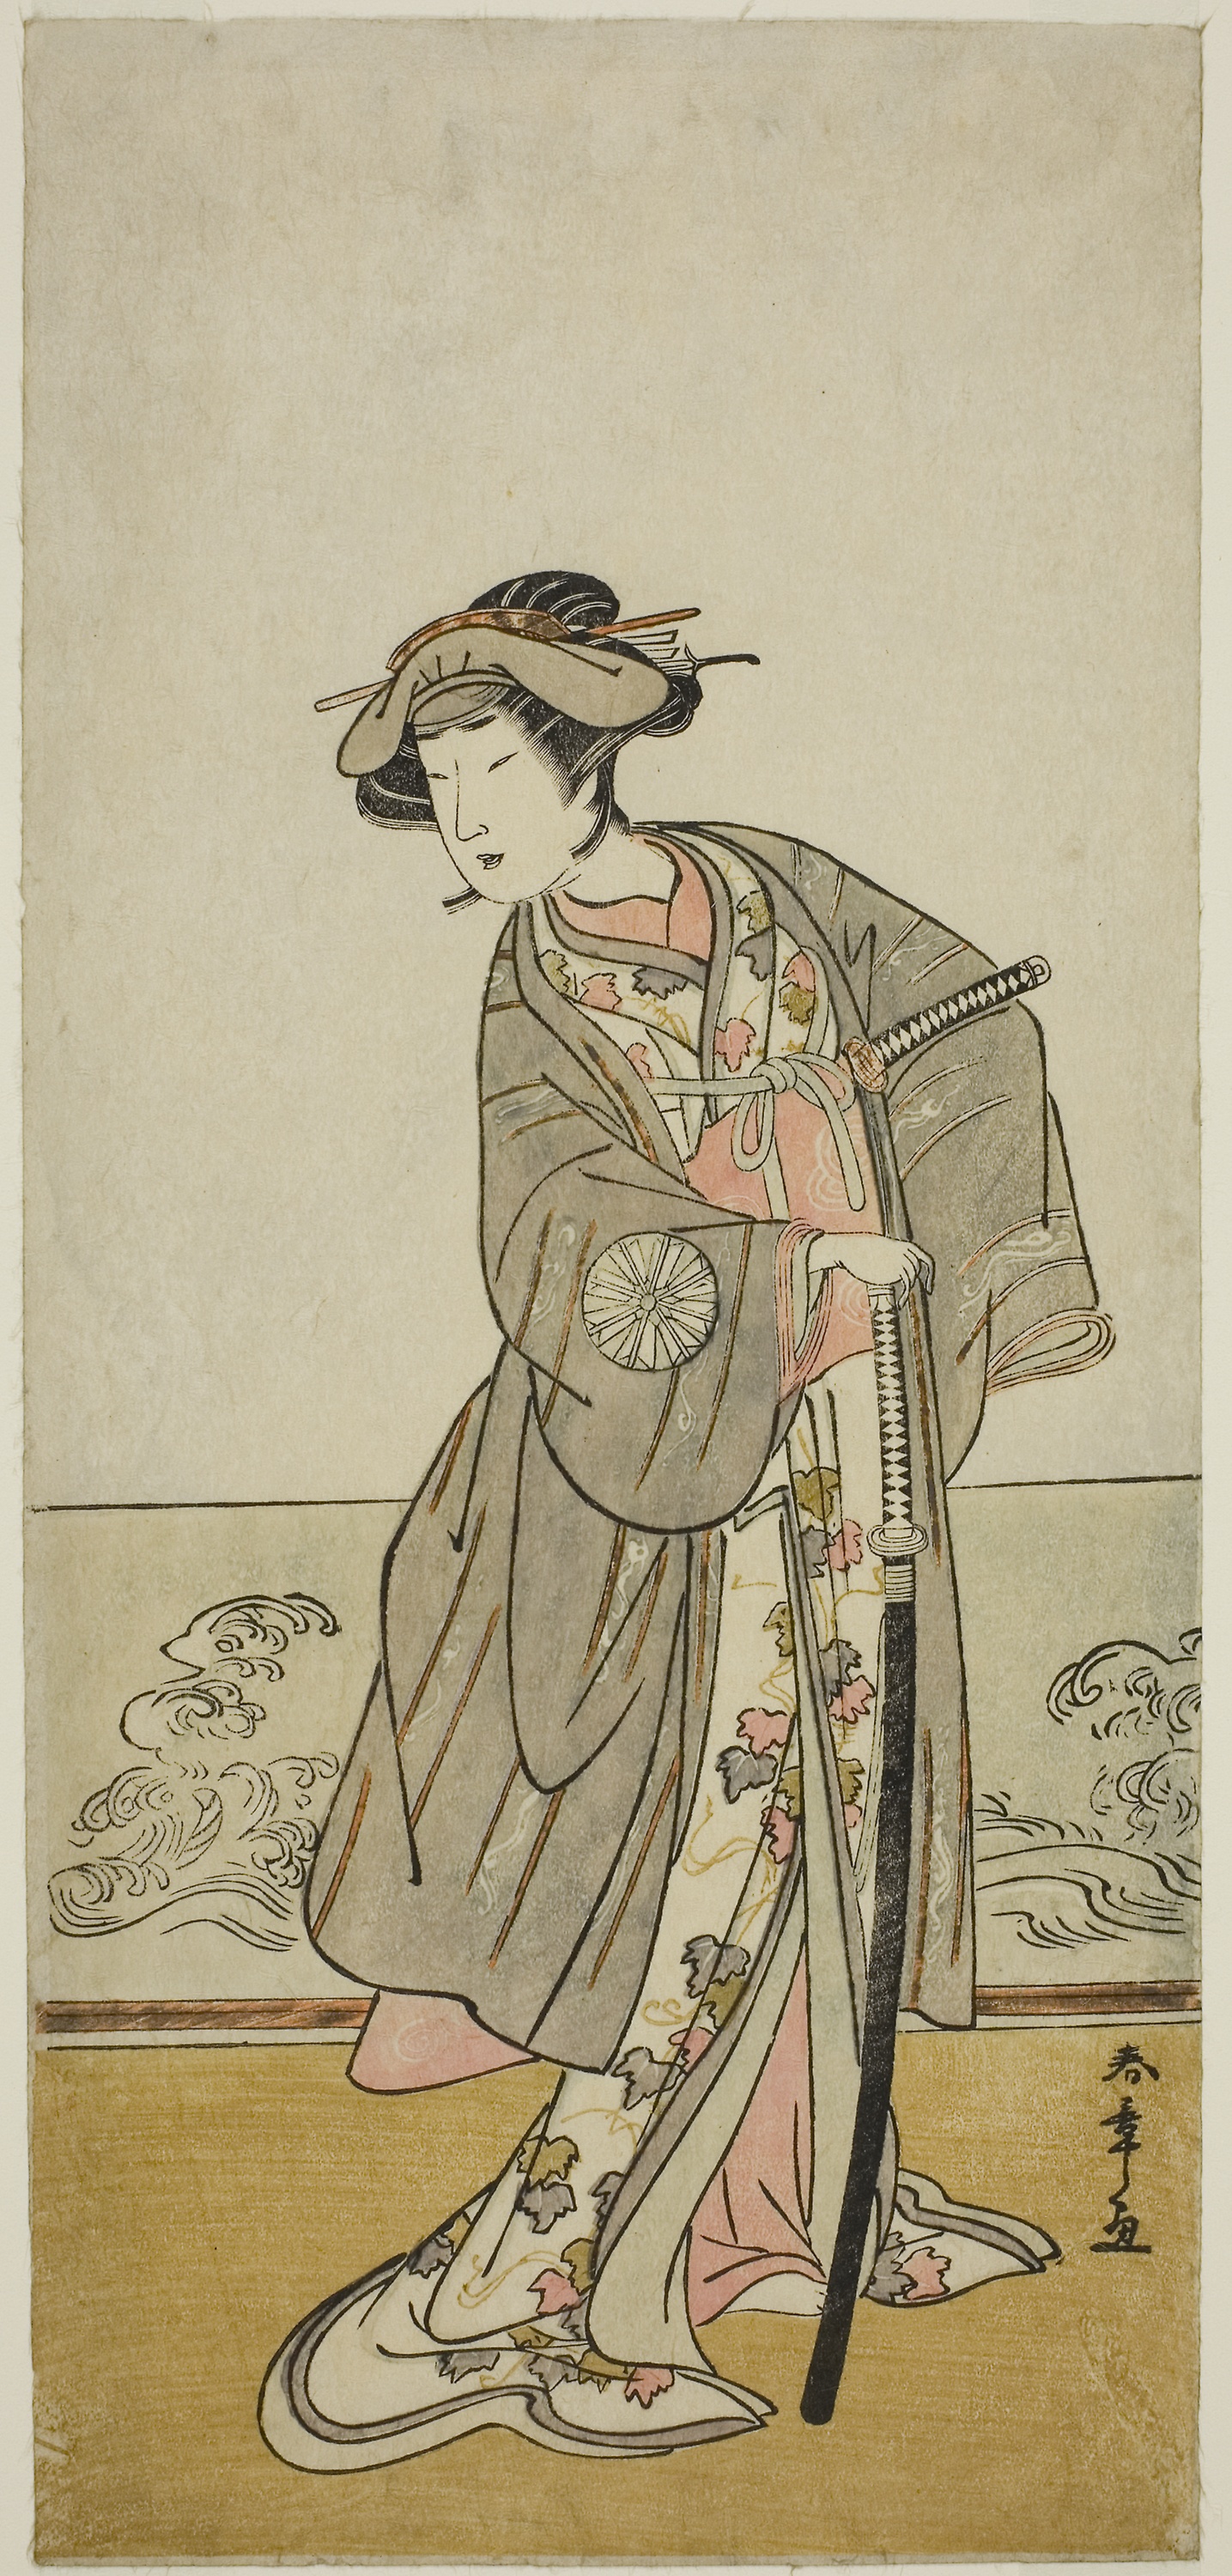
woman, art, costume design, illustration, drawing, artwork, paper, printmaking